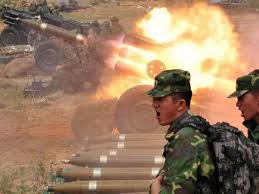
Label: Self Propelled Artillery